OGLE-TR-56b

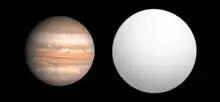
Size comparison of OGLE-TR-56b with Jupiter.

OGLE-TR-56b is an extrasolar planet located approximately 1500 parsecs or 5000 light years away in the constellation of Sagittarius, orbiting the star OGLE-TR-56. This planet was the first known exoplanet to be discovered with the transit method. The object was discovered by the OGLE project, announced on July 5, 2002 and confirmed on January 4, 2003 by the Doppler technique.